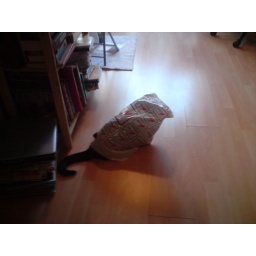
Just a cat in the bag